List of ships named on the Tower Hill Memorial

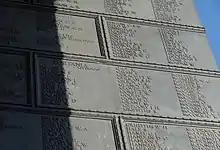
is the largest single loss of life commemorated on the World War I memorial

Those named on the First World War memorial include Antarctic explorer Alfred Cheetham who was serving on , footballer Bobby Atherton who was serving on , and Archibald Bisset Smith the captain of (sunk in the action of 10 March 1917) who was posthumously promoted and awarded the Victoria Cross.